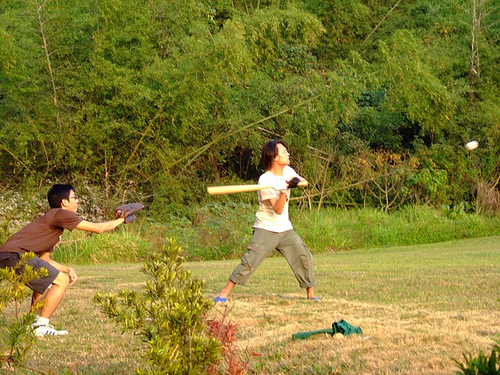
user: Given an image and a question. Answer the question in a short answer. Question: What brand of bat is the batter using? Short Answer:
assistant: louisville slugger